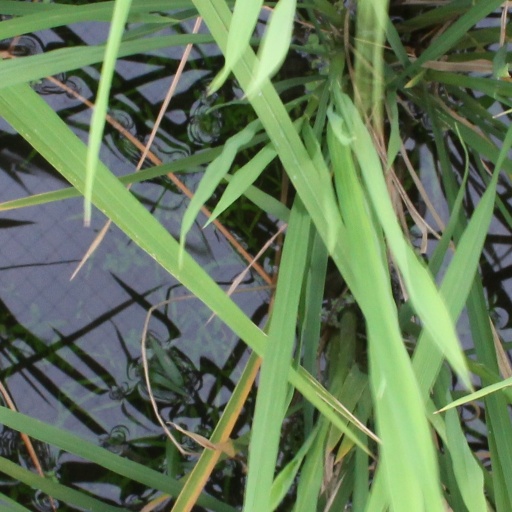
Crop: rice